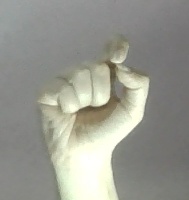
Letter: fa